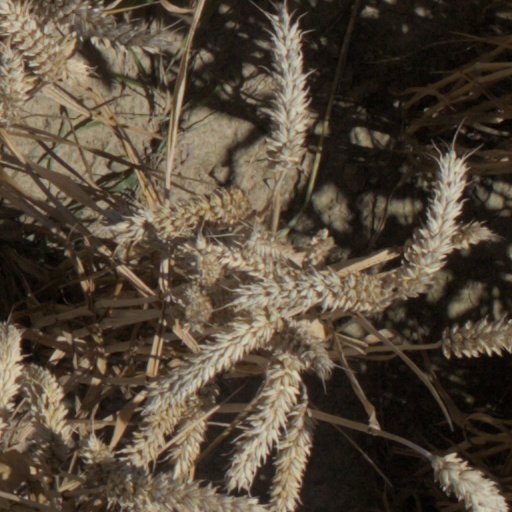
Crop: wheat